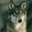
Label: wolf